High church

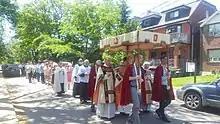

Because of its history, the term "high church" also refers to aspects of Anglicanism quite distinct from the Oxford Movement or Anglo-Catholicism. The Conformists originally referenced the elaborate liturgy and ornate architecture of Lutheranism to advocate for the same in Anglicanism; in 1715, the Anglican prelate Sir William Dawes, 3rd Baronet noted that the "Lutheran religion...[goes] much farther; and are not only more abundant in their Ceremonies, but in the Pomp and Splendor of their Churches where Images and Pictures of Saints and Holy Men are expos'd to publick View on purpose to excite the frequenters of those Sacred Places to the Imitation of their Examples."